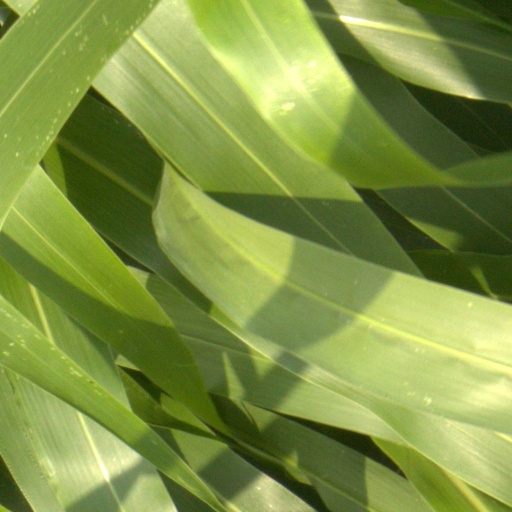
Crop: sorghum